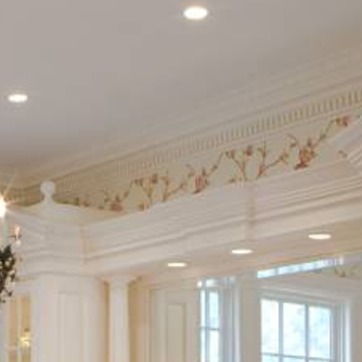
Material: wallpaper